Lucy McLauchlan

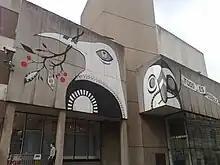
Painting on Birmingham Central Library

In 2001 Beat13 exhibited at the Horse Hospital arts venue in central London and at Filesharing in Berlin. By 2004 she joined Pictures on Walls and exhibited at Santa's Ghetto London (2005-2006) and Bethlehem (2007). Her first solo London show, "Expressive Deviant Phonology", ran from December 2007-January 2008, at Lazarides Gallery in Soho.